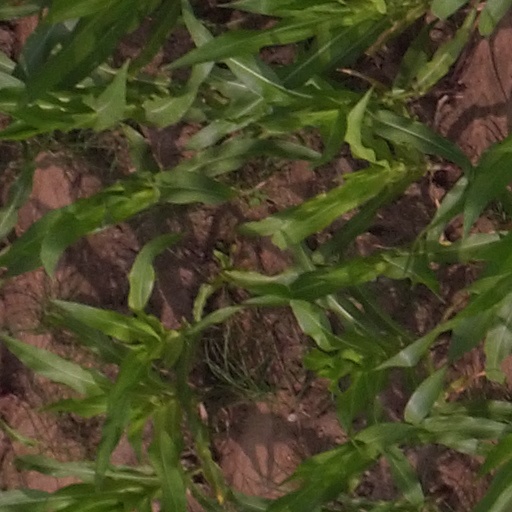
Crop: maize; corn